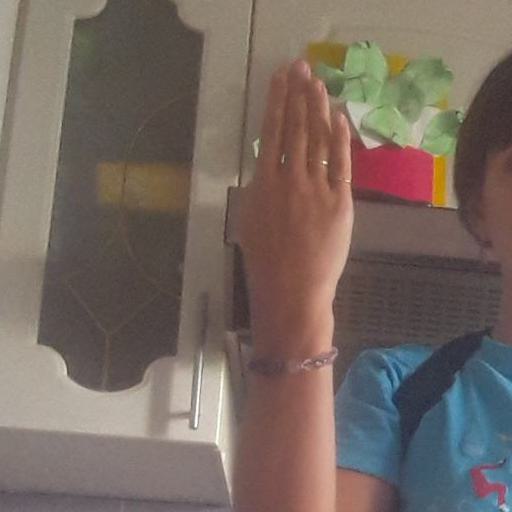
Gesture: stop_inverted